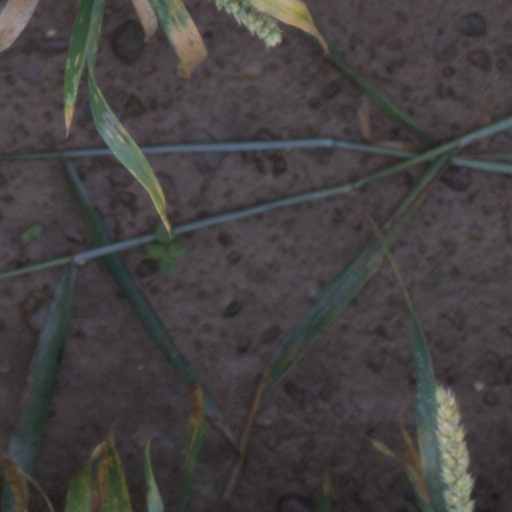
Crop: wheat